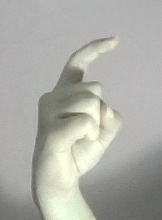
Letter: ra